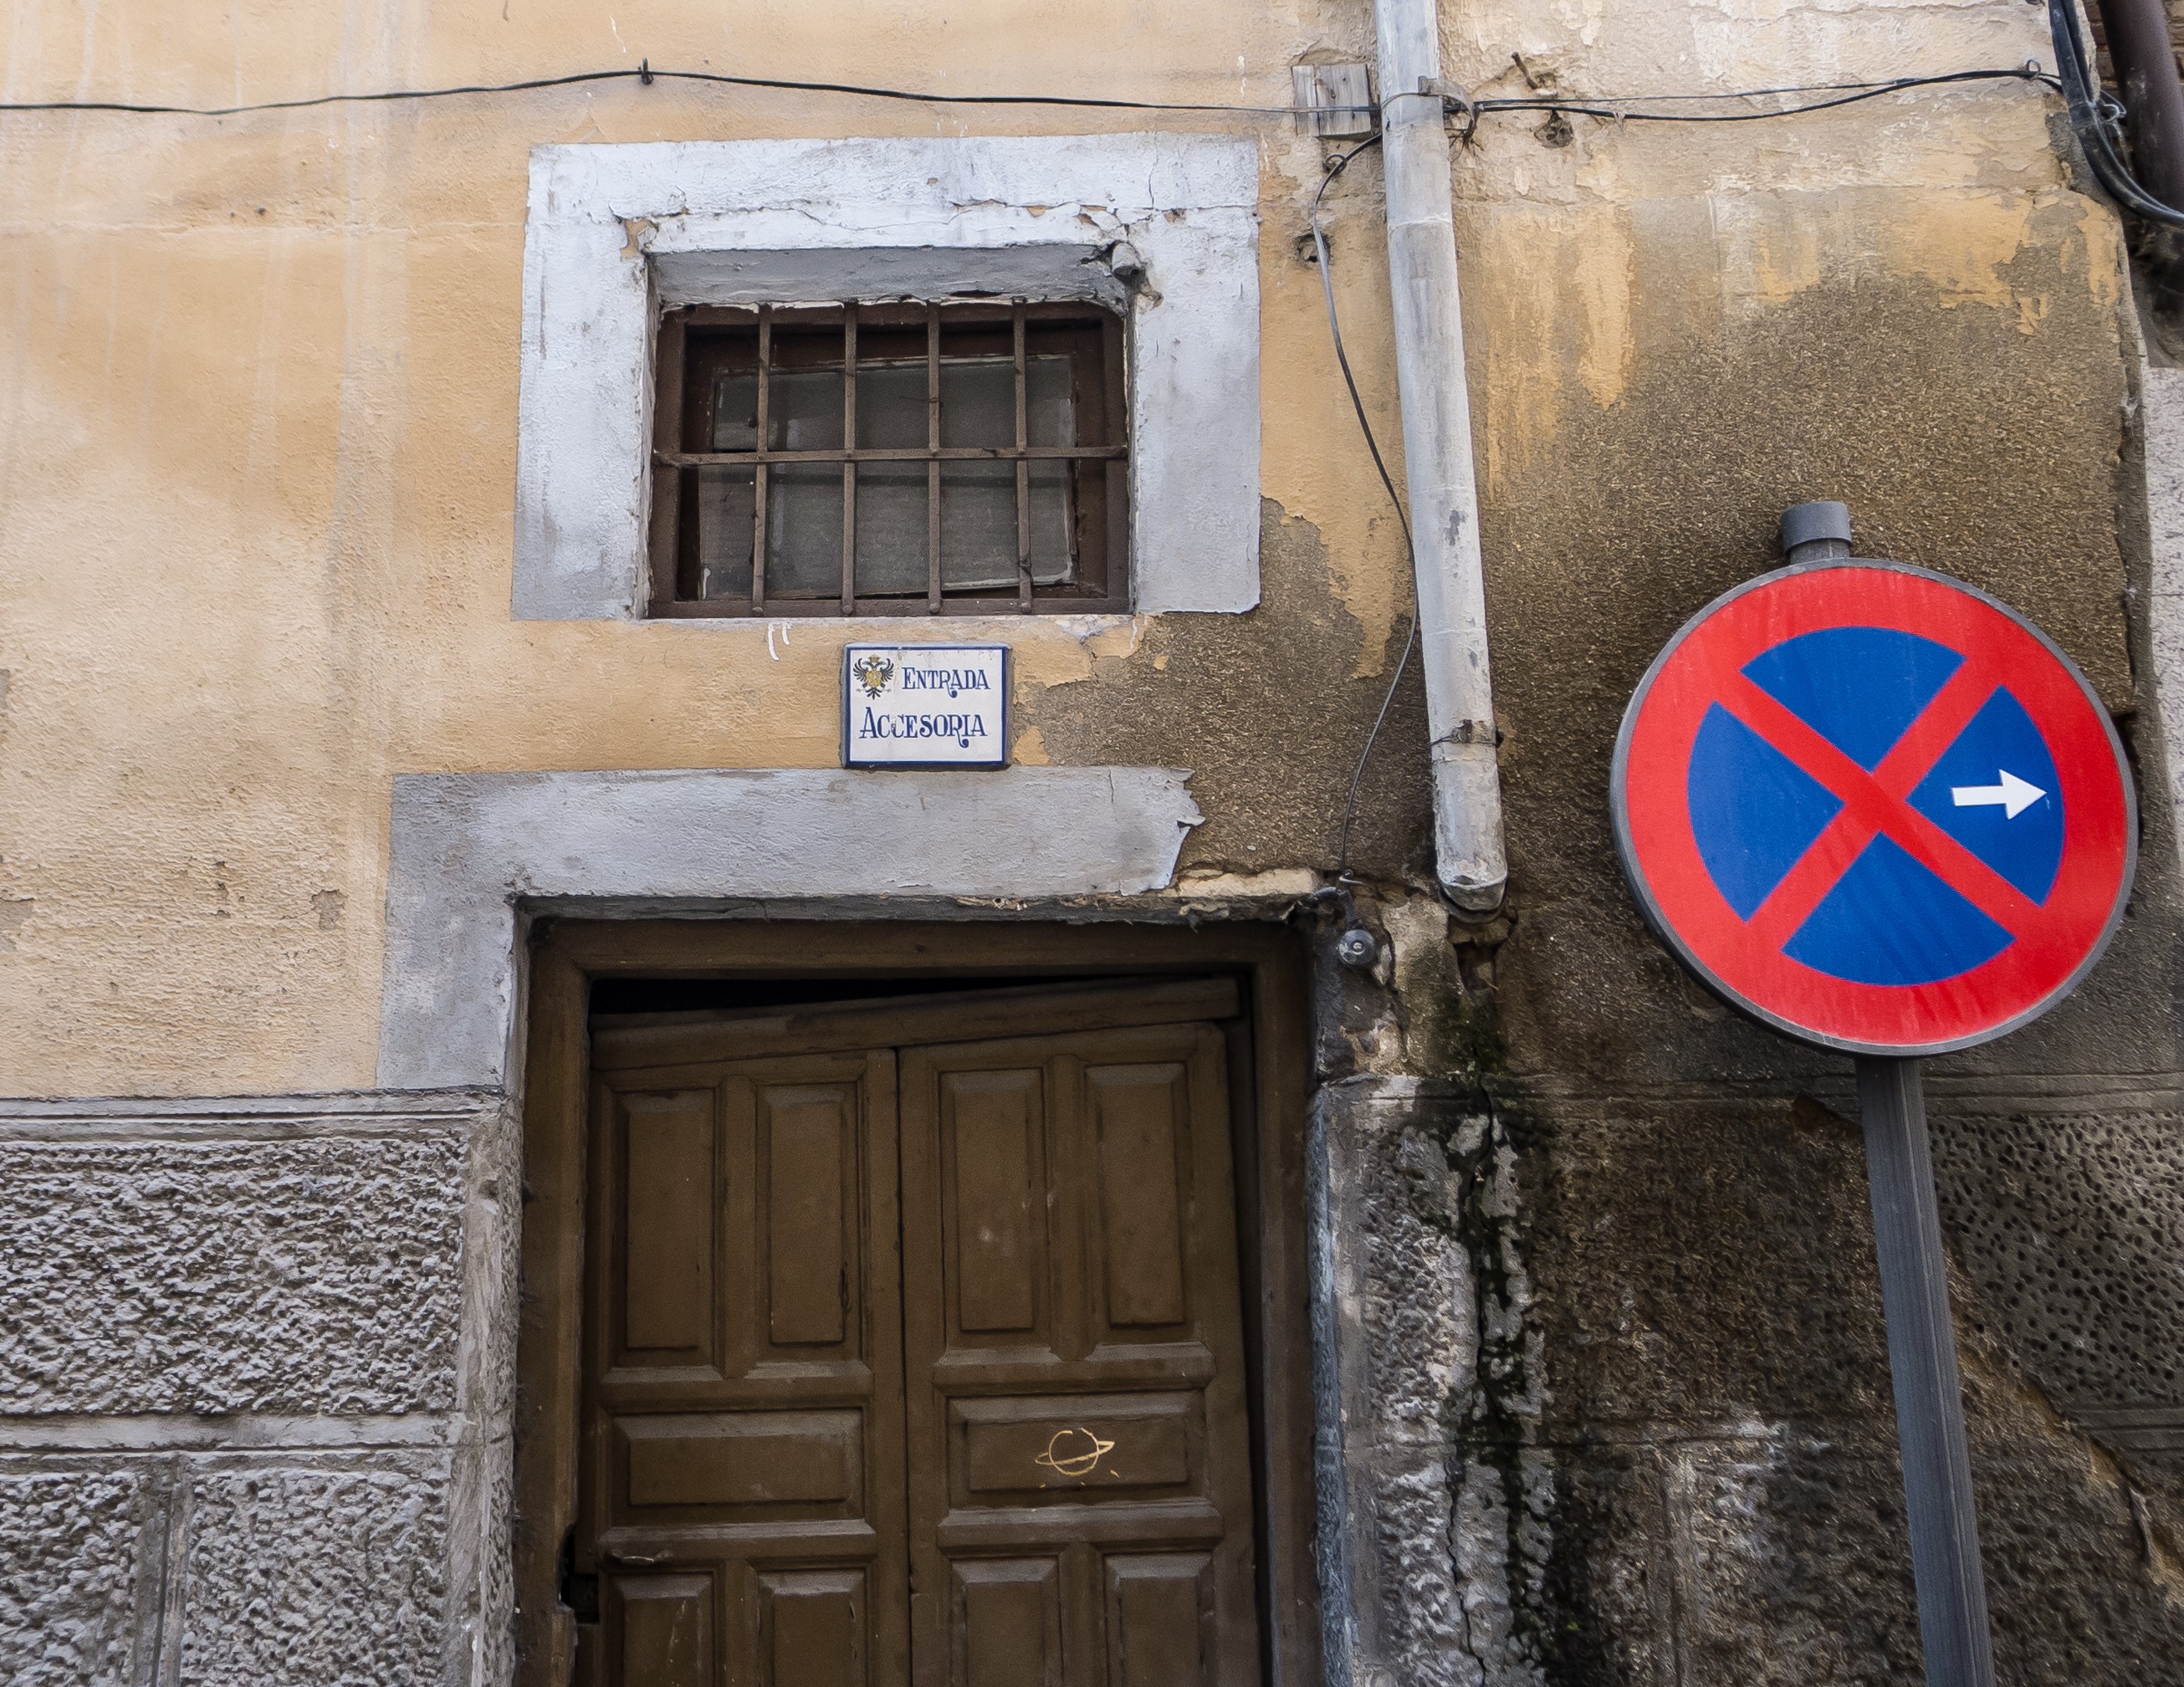
wood, road, street, house, window, alley, home, wall, color, facade, signal, blue, door, art, infrastructure, forbidden, warning, input, vehicles, urban area